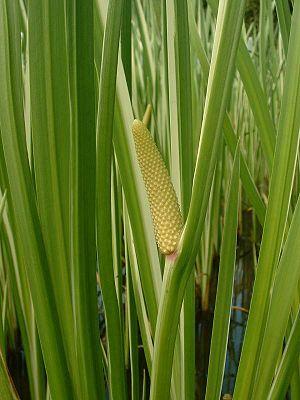
La famille des Acoracées ne comprend que quelques espèces appartenant au seul genre Acorus. Elle est représentée en France par le jonc odorant ou acore odorant dont on peut extraire, par distillation des rhizomes, une huile essentielle utilisée en parfumerie et en médecine.
L'acore odorant ou jonc odorant est une plante herbacée aquatique, pérenne, rhizomateuse de la famille des Acoracées.
Acorus est un genre de plantes herbacées vivaces, les acores. Il appartient à la famille des Araceae selon la classification classique, c'est le genre type de la famille monotypique des Acoraceae selon la classification phylogénétique.
Cette page a pour objet de présenter un arbre phylogénétique des Monocotyledoneae, c'est-à-dire un cladogramme mettant en lumière les relations de parenté existant entre leurs différents groupes, telles que les dernières analyses reconnues les proposent. Ce n'est qu'une possibilité, et les principaux débats qui subsistent au sein de la communauté scientifique sont brièvement présentés ci-dessous, avant la bibliographie.